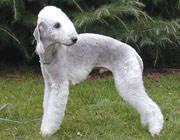
Bedlington_terrier